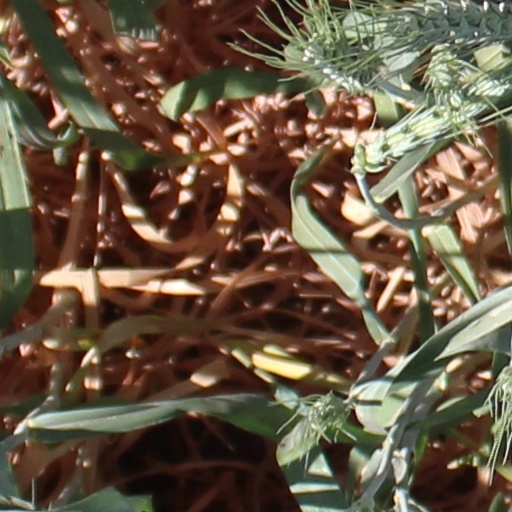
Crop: wheat